Judy Ledgerwood

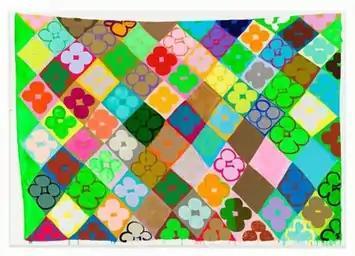
Judy Ledgerwood, "Grandma's Flower Garden", acrylic mica, acrylic gouache and oil on canvas, 84" x 120", 2006.

Judy Ledgerwood (born 1959) is an American abstract painter and educator, who has been based in Chicago. Her work confronts fundamental, historical and contemporary issues in abstract painting within a largely high-modernist vocabulary that she often complicates and subverts. Ledgerwood stages traditionally feminine-coded elements—cosmetic and décor-related colors, references to ornamental and craft traditions—on a scale associated with so-called "heroic" abstraction; critics suggest her work enacts an upending or "domestication" of modernist male authority that opens the tradition to allusions to female sexuality, design, glamour and pop culture. Critic John Yau writes, "In Ledgerwood’s paintings the viewer encounters elements of humor, instances of surprise, celebrations of female sexuality, forms of vulgar tactility, and intense and unpredictable combinations of color. There is nothing formulaic about her approach."